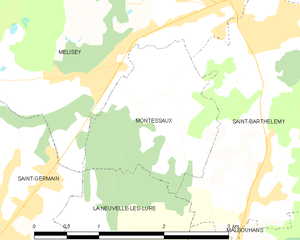
Carte des communes françaises